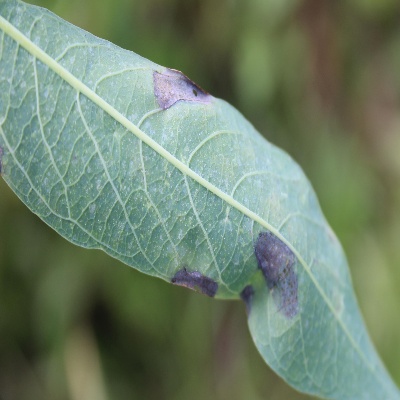
Crop: Cassava
Condition: bacterial blight